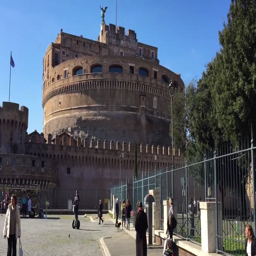
people walking under roman structure in a sunny day